Robert Quinn (American football)

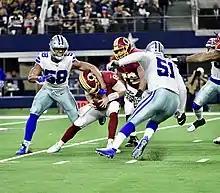
Quinn (left) in a 2019 game against the Washington Redskins

On March 28, 2019, Quinn was traded to the Dallas Cowboys in exchange for a 2020 sixth-round pick (#197–John Penisini). Because the jersey number 94 was taken by Randy Gregory, Quinn changed to jersey number 58 for the Cowboys. On August 6, he fractured his left hand during a training camp practice. On August 8, the league announced that Quinn was suspended the first two games of the 2019 season for a violation of the league's policy on performance-enhancing substances, which he stated was related to his anti-seizure medication. He was reinstated from suspension on September 16 and was named the starter at right defensive end.